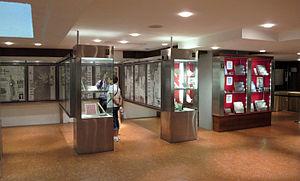
Le Musée philatélique et numismatique est la dernière collection à faire partie des Musées du Vatican. Il a été inauguré le 25 septembre 2007.
Les Musées du Vatican constituent un ensemble muséal situé au Vatican. Il regroupe douze musées, ce qui représente cinq galeries et 1 400 salles. L'ensemble abrite l'une des plus grandes collections d'art dans le monde, car il expose la vaste collection d'œuvres d'art, notamment peintures et sculptures, rassemblées au fil des siècles par les papes, surtout à l'époque des États pontificaux, et par la suite l'institution même des Musées du Vatican. Les musées sont en partie hébergés dans le Palais du Vatican.